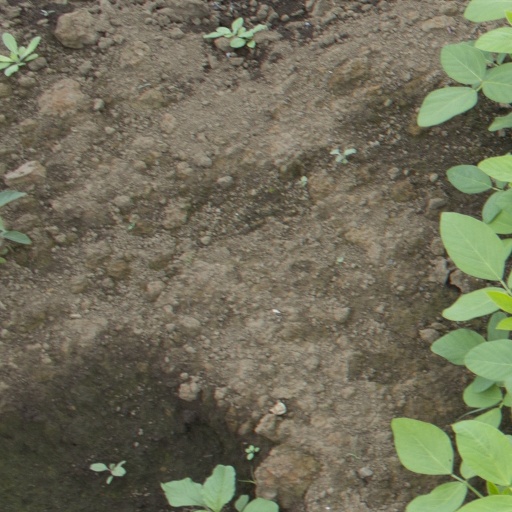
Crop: soybean